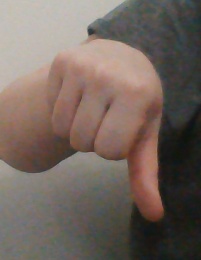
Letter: waw